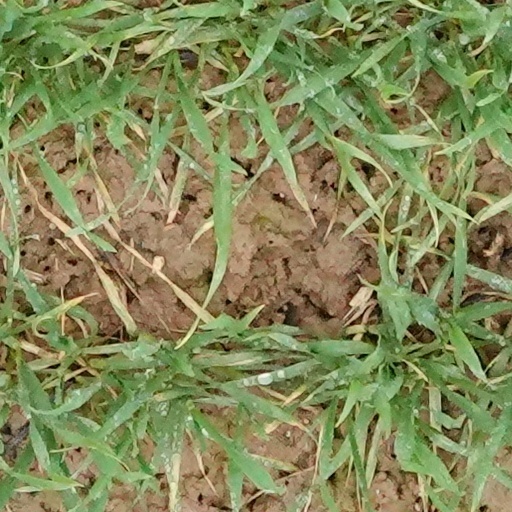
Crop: wheat